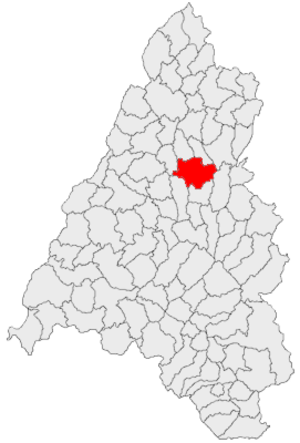
Brusturi est une commune roumaine du județ de Bihor, en Transylvanie, dans la région historique de la Crișana et dans la région de développement Nord-Ouest.